Jasminum officinale

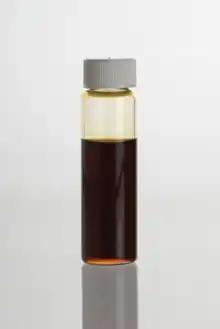
Essential oil

The essential oil of "Jasminum officinale" is used in aromatherapy. Jasmine "absolute" has a heavy, sweet scent valued by perfumers. The flowers release their perfume at dusk, so flowers are picked at night and a tiny amount of oil is obtained from each blossom by solvent extraction. The result is an expensive oil which can be used in low concentrations.